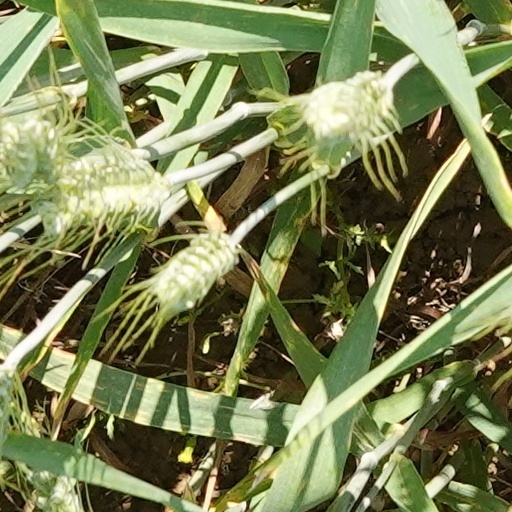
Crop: wheat